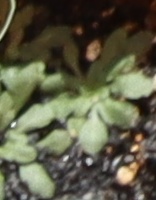
Label: Horseweed